1987 World Snooker Championship

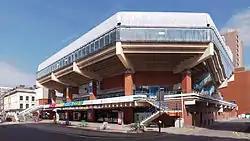
The Preston Guild Hall hosted qualifying for the event.

There were four rounds of qualifying, with higher ranked players seeded into the later rounds, and 104 entrants which took place at the Preston Guild Hall between 25 March and 4 April 1987. The 16 winners in the fourth round progressed to play the tournament's top 16 seeds at the Crucible. All qualifying matches were best-of-19 frames held over two . There were 24 matches scheduled in the first qualifying round, but Frank Jonik, Eddie McLaughlin, Sakchai Sim Ngam and Omprakesh Agrawal all withdrew, meaning that their opponents received walkovers. The 11-time pool world champion, Jim Rempe, made a of 104 in defeating Martin Smith 10–9. Veteran professional Bernard Bennett suffered the only whitewash of the first round, failing to win a frame against Billy Kelly.